Podaca

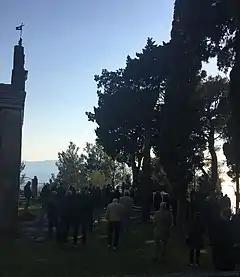
St. Ivan, old cemetery funeral of Ines Visković, first head nurse of the regional hospital

During the Roman rule this area was administrated from Narona. There are many artifacts from that period like a broken jar with a silver coin with a Roman emperor Sever (193-211AD), which were found here. Other remains from the Roman age include a part of the walls, near which a Christian tone tablet was found, dated from the Middle Ages. During the Large migrations Croats inhabited these parts (7th - 8th century). They founded their settlements high on the hilltops, in order to have a more defensible position and to make use of mountain pastures.